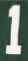
Number: 1